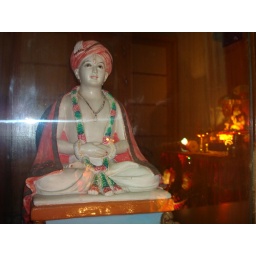
The glass door of this compartment in which the Dnyaneshwar murti is placed beautifully reflects the gauri ganpati:)